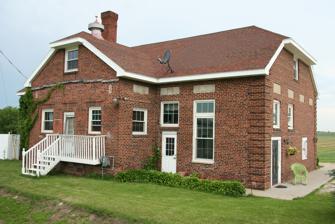
Building: Viola Cooperative Creamery
Country: United States of America
Year built: 1924
United States historic place Viola Cooperative Creamery U.S. National Register of Historic Places The building in 2010, seen from the southeast Show map of Minnesota Show map of the United States Nearest city Viola, Minnesota Coordinates 44°3′52.52″N 92°16′9.54″W / 44.0645889°N 92.2693167°W / 44.0645889; -92.2693167 Built 1924 Architect Crawford, Harold H. Architectural style Colonial Revival NRHP reference No. 99001310 Added to NRHP November 12, 1999 The Viola Creamery is a rural building on the National Register of Historic Places in Viola , Minnesota , United States . It was designed by architect Harold Crawford and in built in 1924. History This brick building replaced the previous creamery, a wood-frame building which burned down in the winter of 1923. The creamery produced specialty butter used in restaurants as distant as New York City . In 1947, the last shipment of butter stamped "Viola Creamery Specials" left the creamery destined for Chicago . During World War II , higher demand and competition for refrigerated milk trucks made larger creameries viable. Most smaller specialty creameries were forced to close. Between 1946 and 1961, the creamery was used for various purposes, including a cabinet-making shop and a boat-building business. In 1961, the creamery was purchased and used to produce honey , handling every step of the process from hive to jar. This business operated until it was closed down by the United States Department of Agriculture in 1987. Between 1987 and 1998, the creamery remained vacant and slowly deteriorated. Vandals began to destroy the building. Windows were broken out and the 12-foot-tall (3.7 m) cupola was stolen from the roof. Because of the gaping hole left behind, hundreds of pigeons took over the second level of the building and mice inhabited the rest. In August 1998, the creamery was purchased by Don Helgerson, a bricklayer by trade. He began to restore the creamery to its original condition and had it placed on the National Register of Historic Places in 1999. In 2002, the creamery was renovated into a fine-dining restaurant, the Viola Creamery Steakhouse , which closed three years later in the winter of 2005. In April 2007, the creamery was purchased and converted into a single-family residential home. References